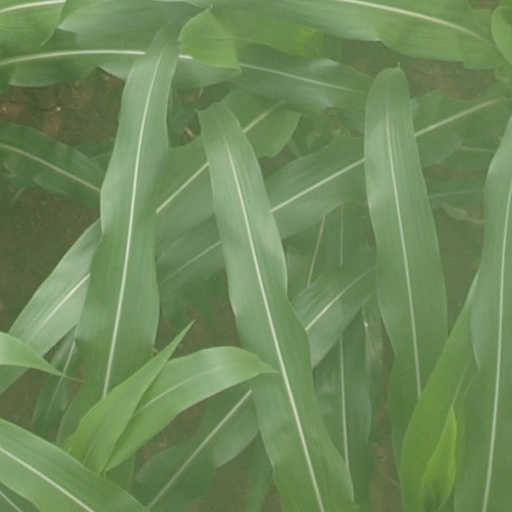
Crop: maize; corn